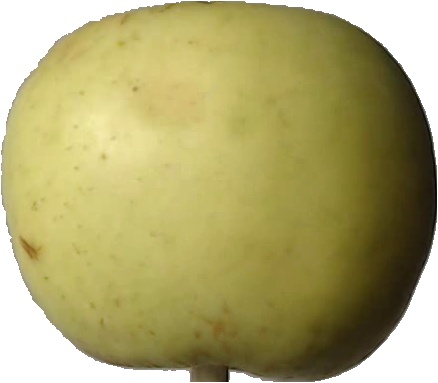
Label: apple_golden_3